Olmet

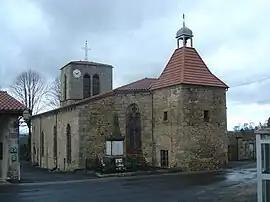
The church in Olmet

Olmet is a commune in the Puy-de-Dôme department in Auvergne in central France.